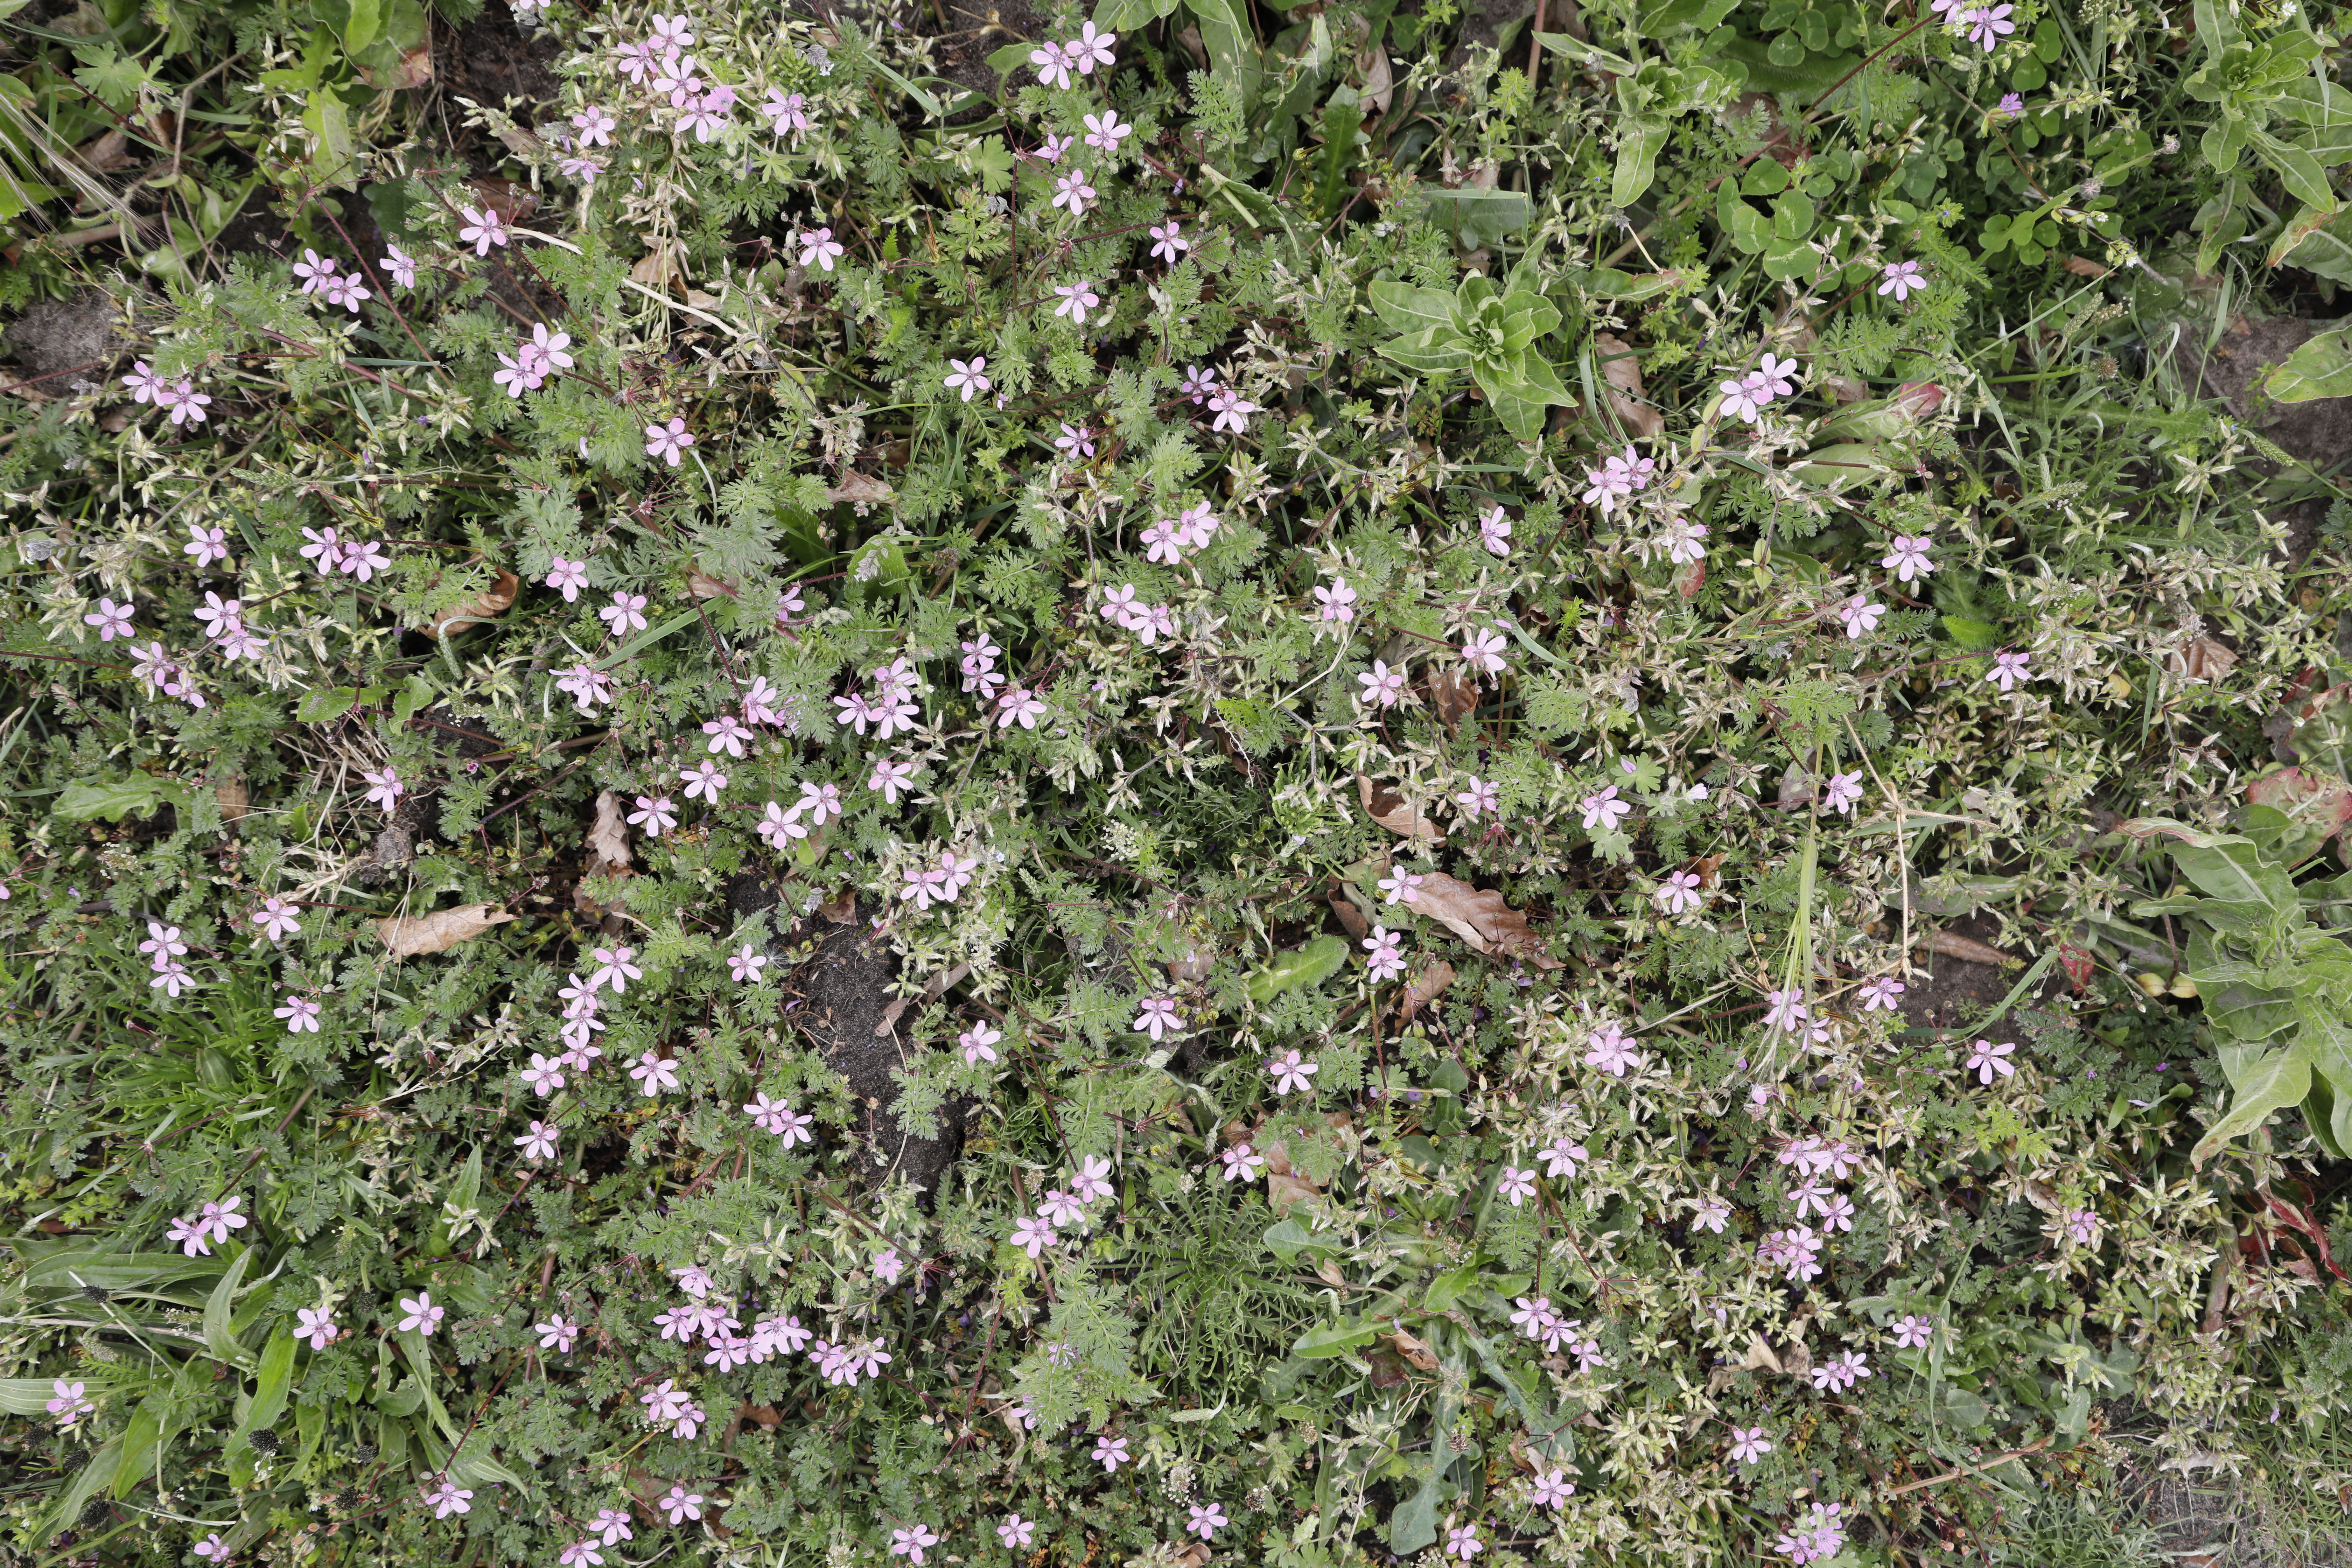
Plant species: Erodium cicutarium, Geranium molle, Plantago lanceolata